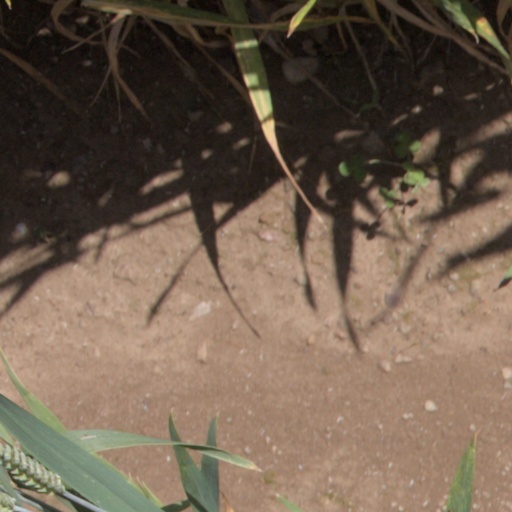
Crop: wheat